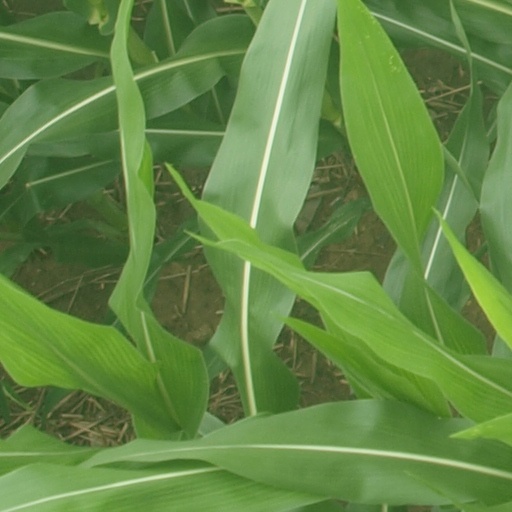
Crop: maize; corn